Whitman massacre

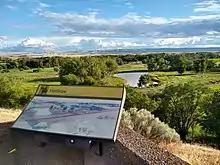
View of Waiilatpu and the site of the Whitman's mission today

During specific negotiations over what became the Whitman Mission, six miles from the site of the present-day city of Walla Walla, Washington, Parker told the assembled Cayuse men that: